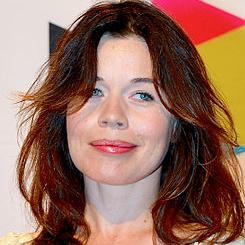
Age: 41